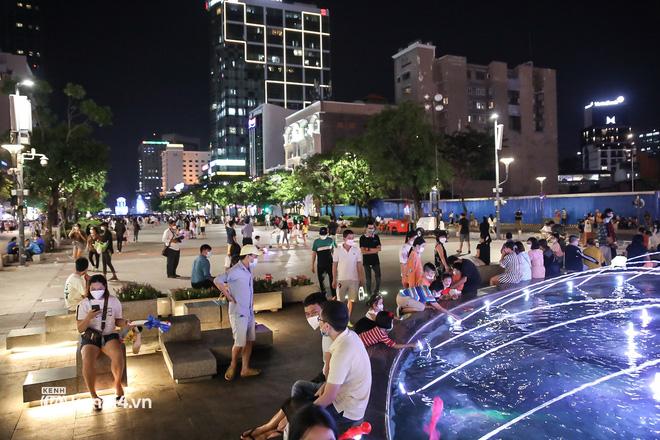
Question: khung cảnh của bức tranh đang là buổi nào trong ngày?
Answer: buổi tối